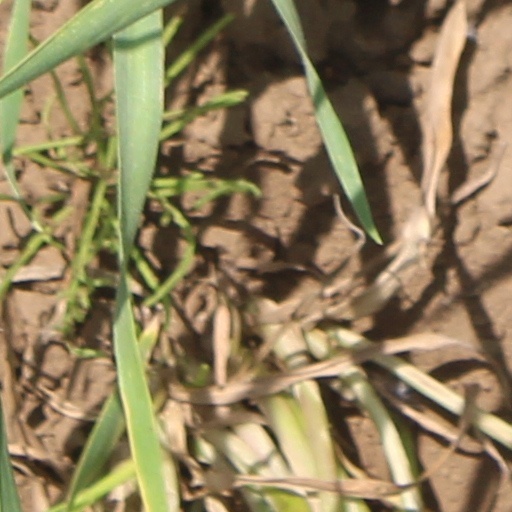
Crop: wheat